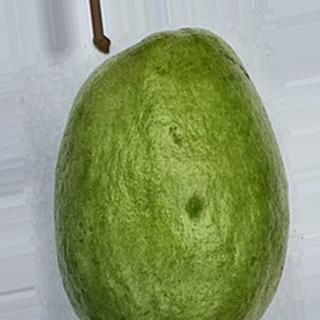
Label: healthy_guava